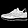
Label: Sneaker